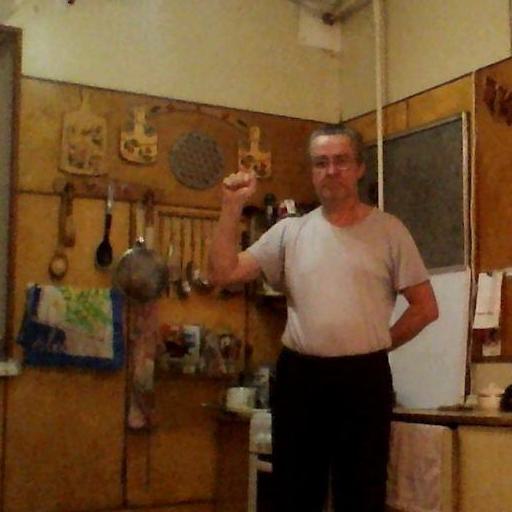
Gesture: fist